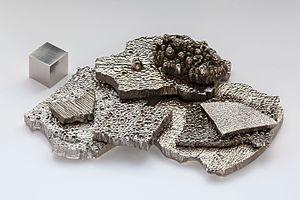
Fragements purs (99,9